Uri: The Surgical Strike

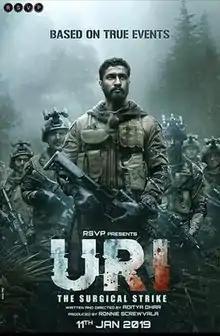
Theatrical release poster

Uri: The Surgical Strike is a 2019 Indian Hindi-language military war action film written and directed by debutant Aditya Dhar and produced by Ronnie Screwvala under the RSVP Movies banner. An account based on the real story of the retaliation to the 2016 Uri attack, the film stars Vicky Kaushal along with Yami Gautam, Paresh Rawal, Kirti Kulhari and Mohit Raina in pivotal roles, and tells the story of Major Vihaan Shergill (Vicky Kaushal) of the Para (Special Forces), who played a leading role in the events.